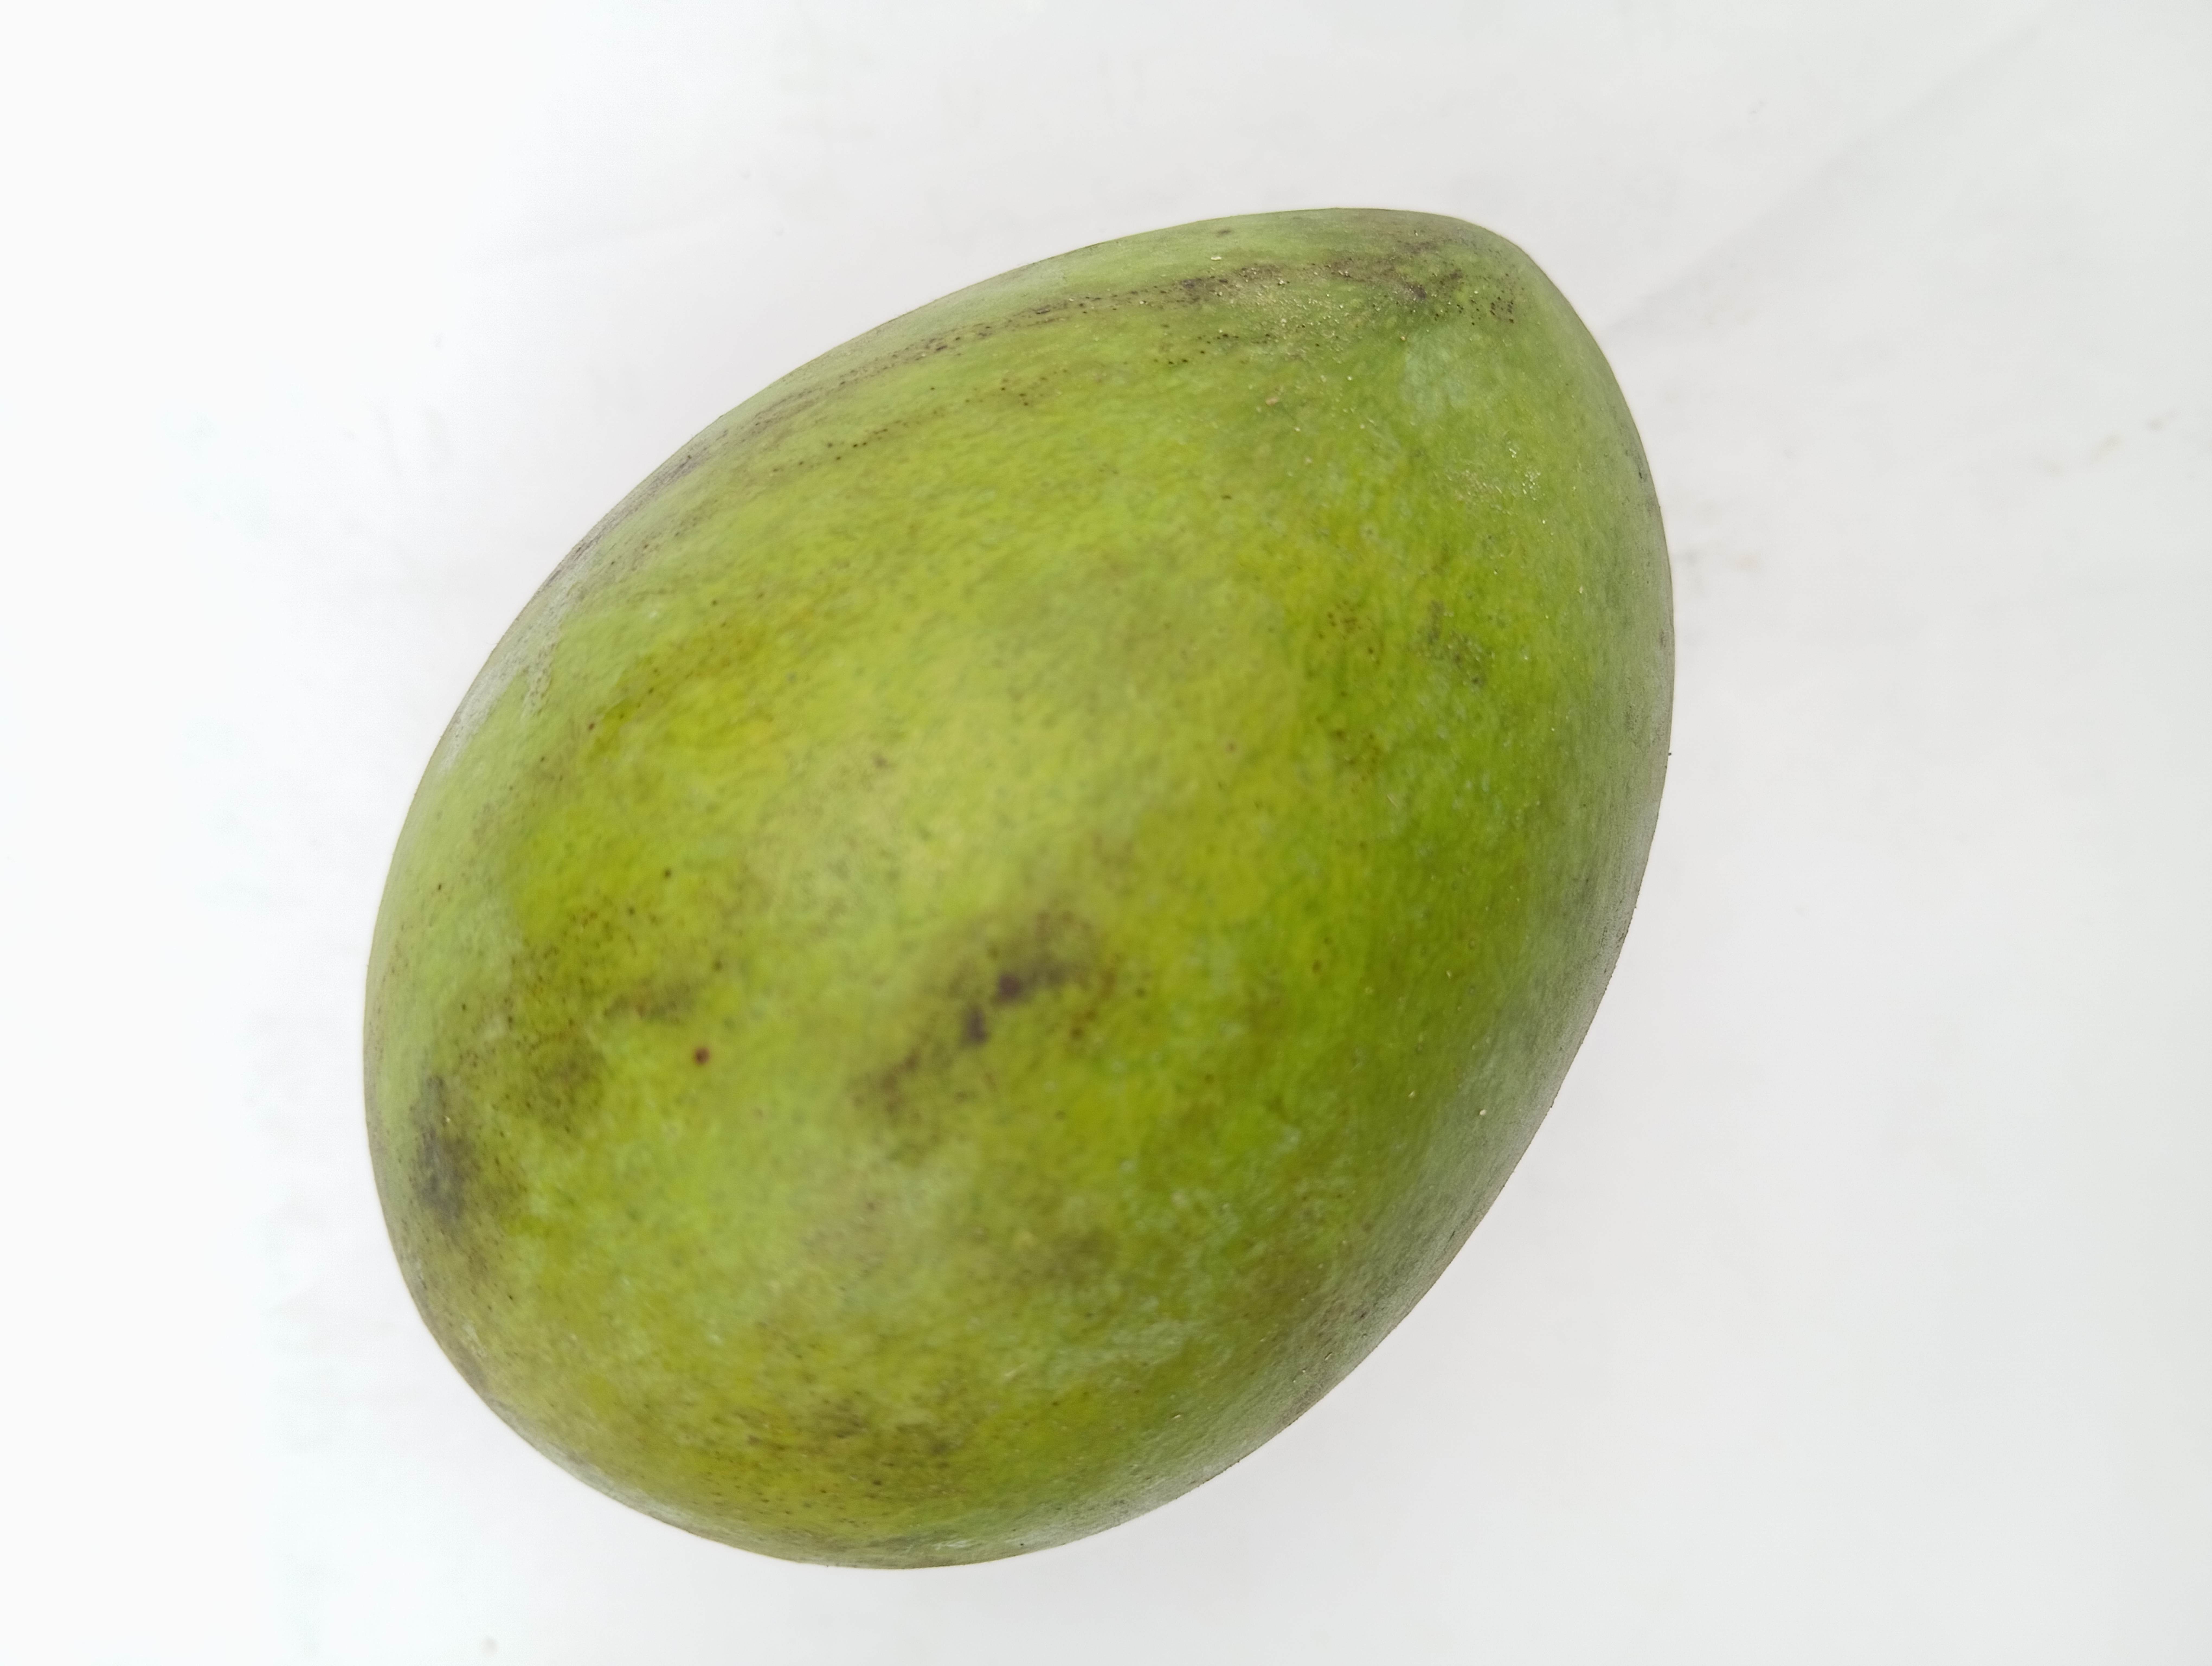
Mango variety: Harivanga